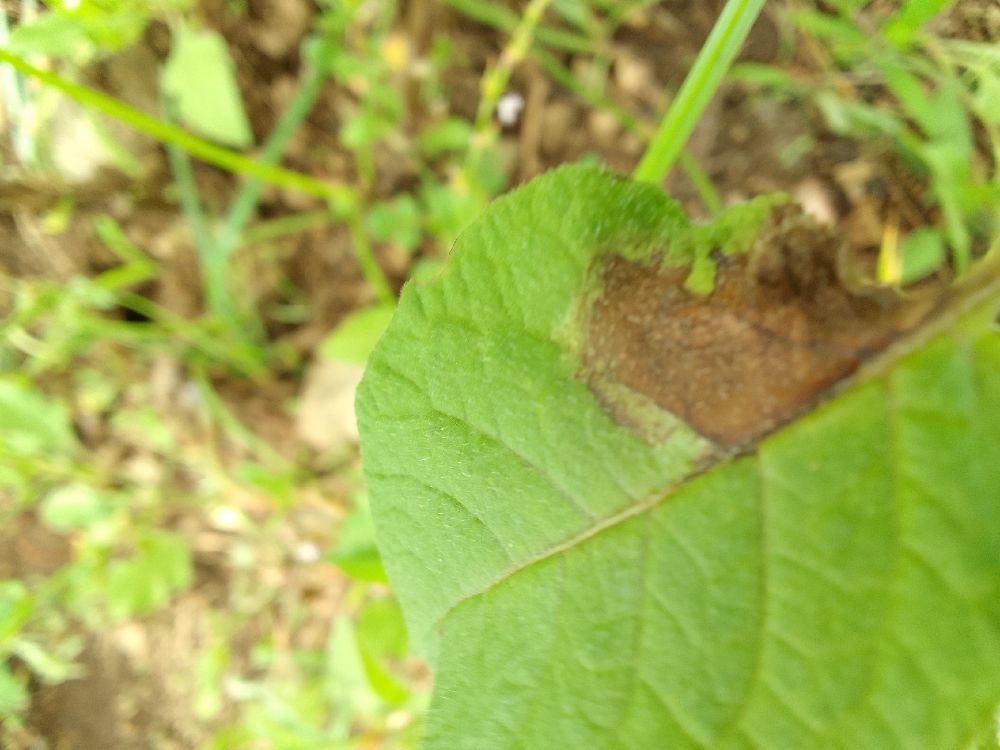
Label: Late blight